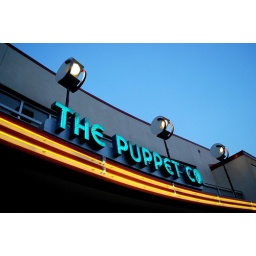
Neon sign above the box office for The Puppet Co. Glen Echo Park. Glen Echo, MD.